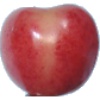
Label: cherry_rainier